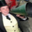
Label: man